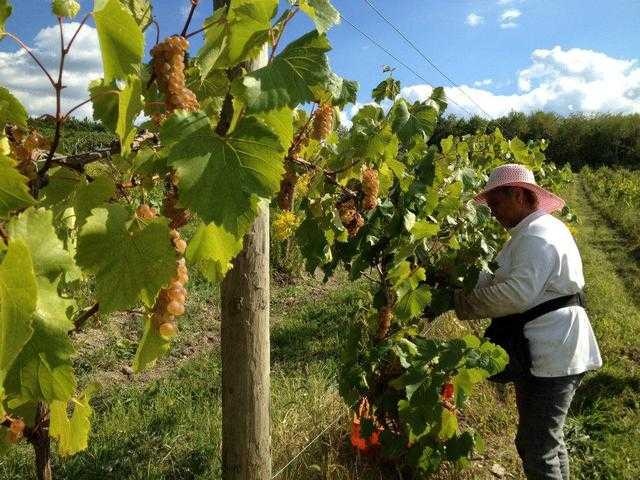
Label: Grapes